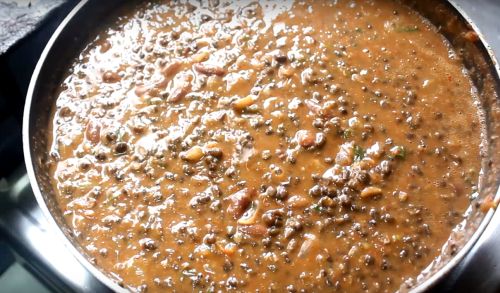
Dish: dal_makhani